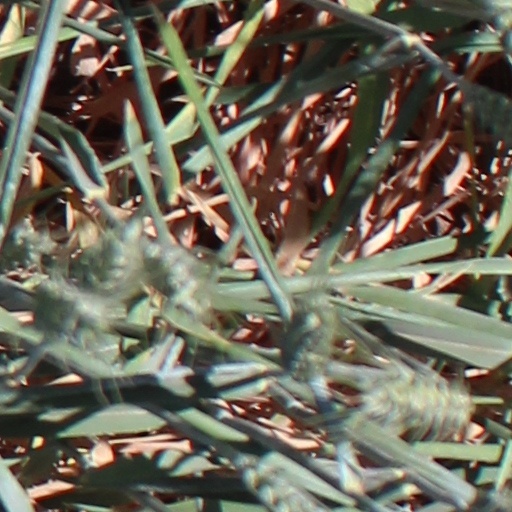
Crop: wheat